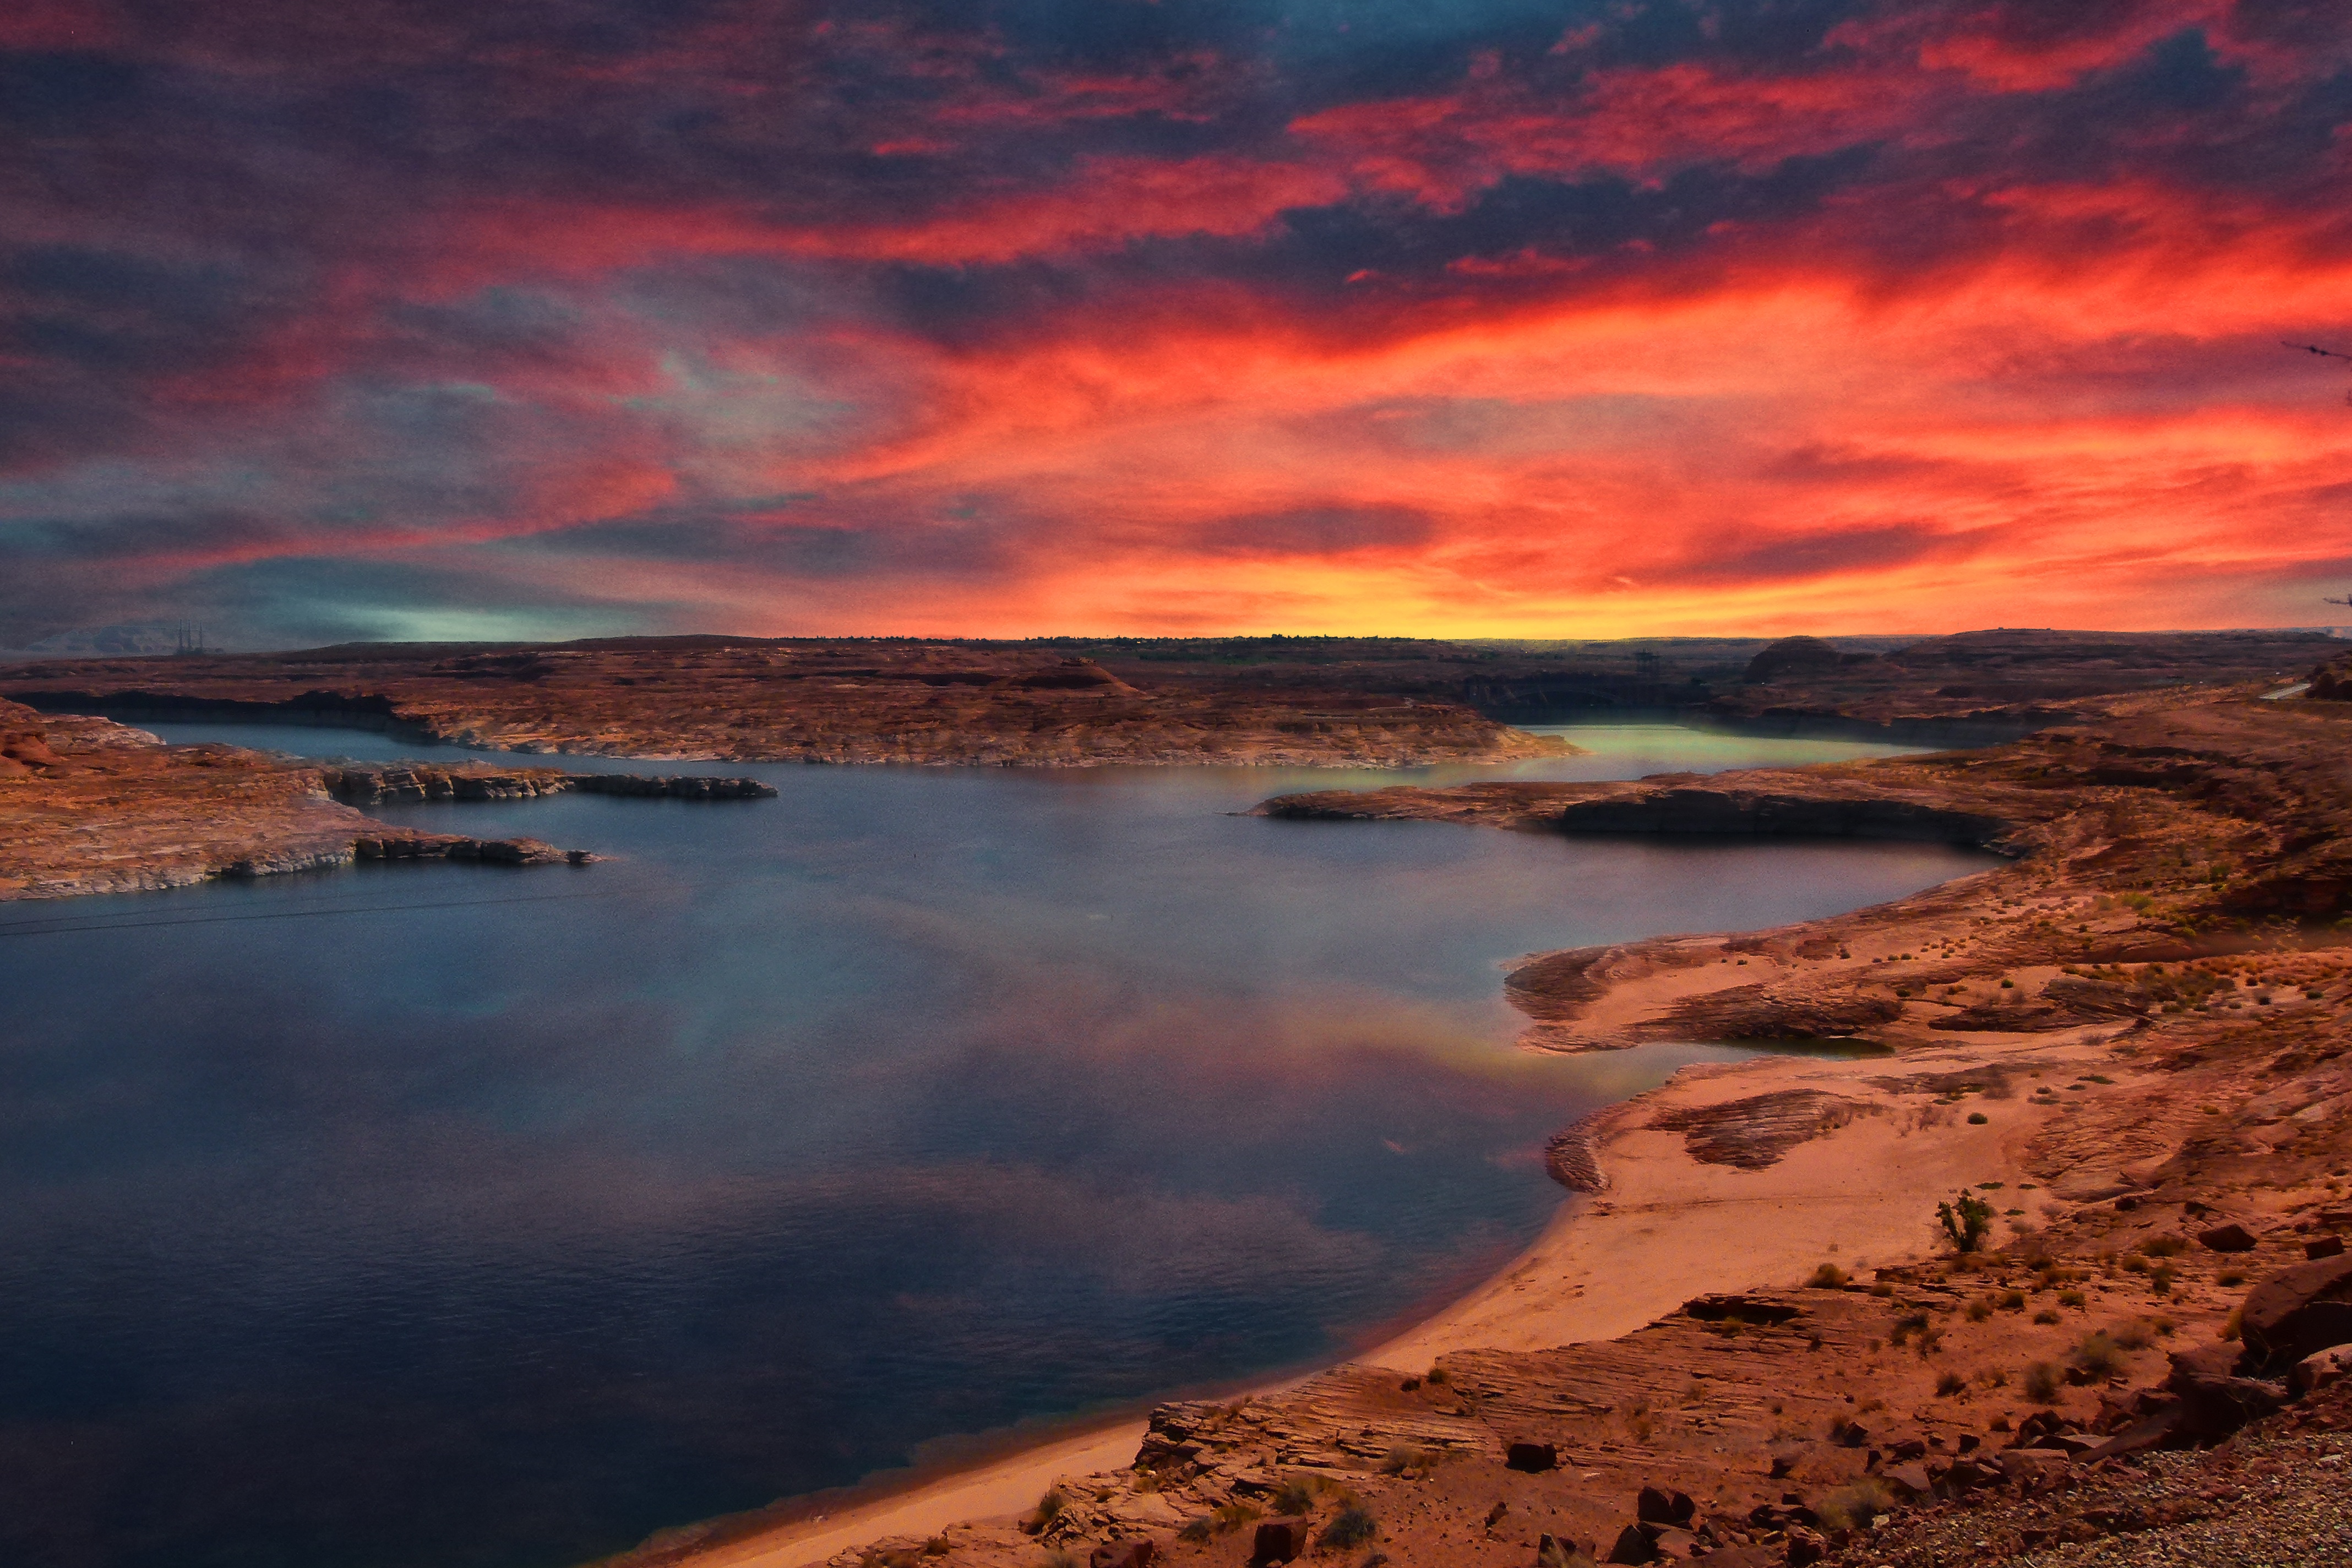
landscape, sea, coast, nature, outdoor, rock, ocean, horizon, glowing, cloud, sky, sunrise, sunset, countryside, morning, shore, wave, lake, dawn, summer, recreation, dusk, evening, reflection, red, scenic, natural, scenery, usa, bay, reservoir, swimming, arizona, rocks, clouds, boating, loch, natural water, activities, afterglow, weather mood, water sport, early morning, wind surfing, lake powell